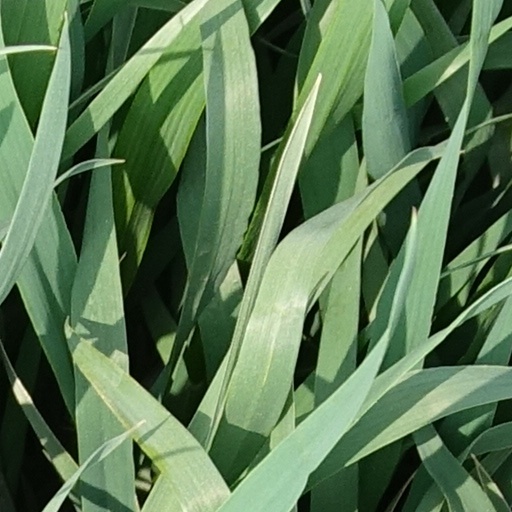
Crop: wheat